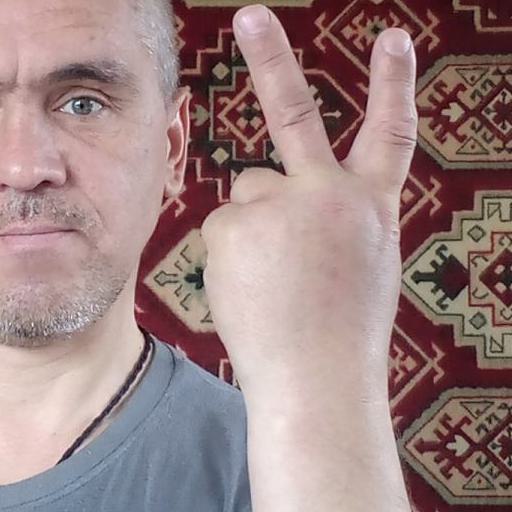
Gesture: peace_inverted